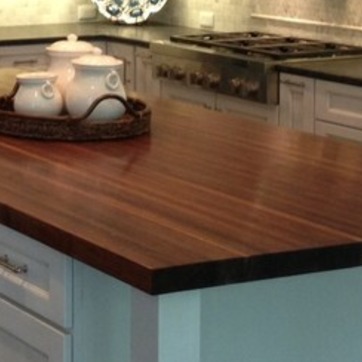
Material: wood